Northern Satraps

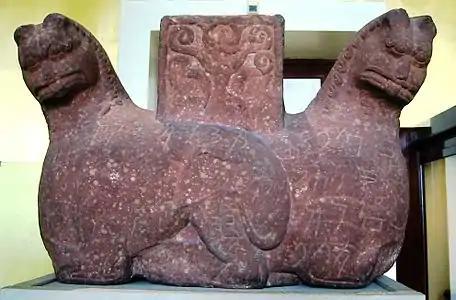
The Mathura lion capital, a dynastic production, advertising the rule of Rajuvula and his relatives, as well as their sponsorship of Buddhism. 2 BCE-6 CE.

The Mathura lion capital, an Indo-Scythian sandstone capital in crude style, from Mathura in Central India, and dated to the 1st century CE, describes in kharoshthi the gift of a stupa with a relic of the Buddha, by Queen Nadasi Kasa, the wife of the Indo-Scythian ruler of Mathura, Rajuvula.